Vehicle registration plates of the British Overseas Territories

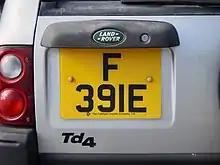
A number plate from the Falkland Islands in the standard private series; F, followed by three serial numbers, and a serial letter.

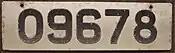
A standard Bermudian number plate

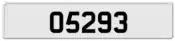

From 1975 Bermuda licence plates issued to general passenger vehicles have five black digits on a plain white background (both front and rear), and have a size similar to UK plates. Non-private vehicles have licence plates with two preceding letters followed by three numbers.